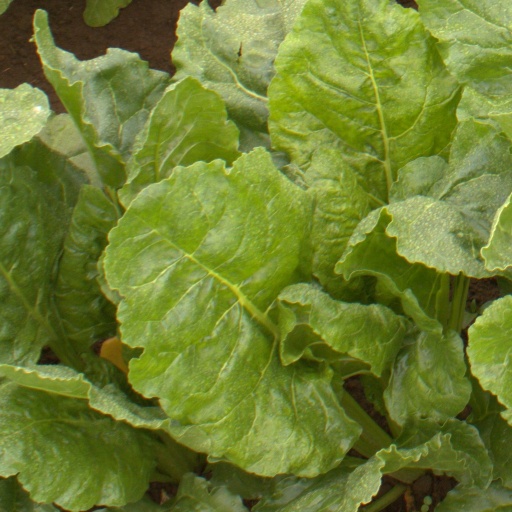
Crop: sugar beet